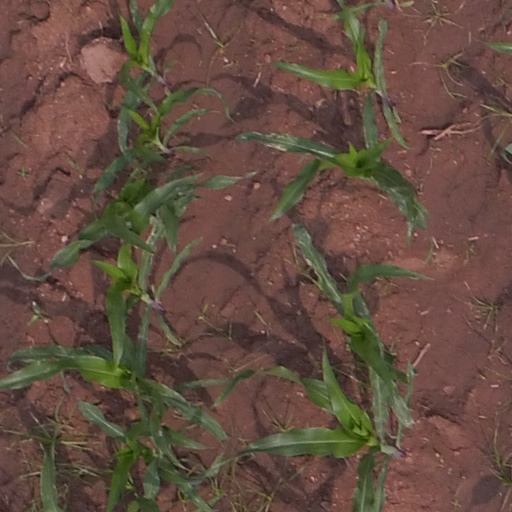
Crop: maize; corn